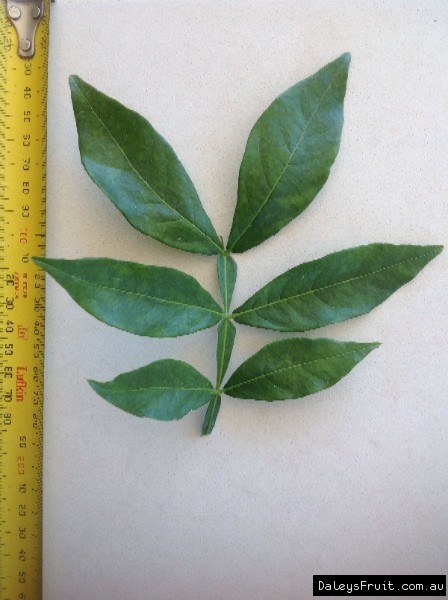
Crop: unknown
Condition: bean